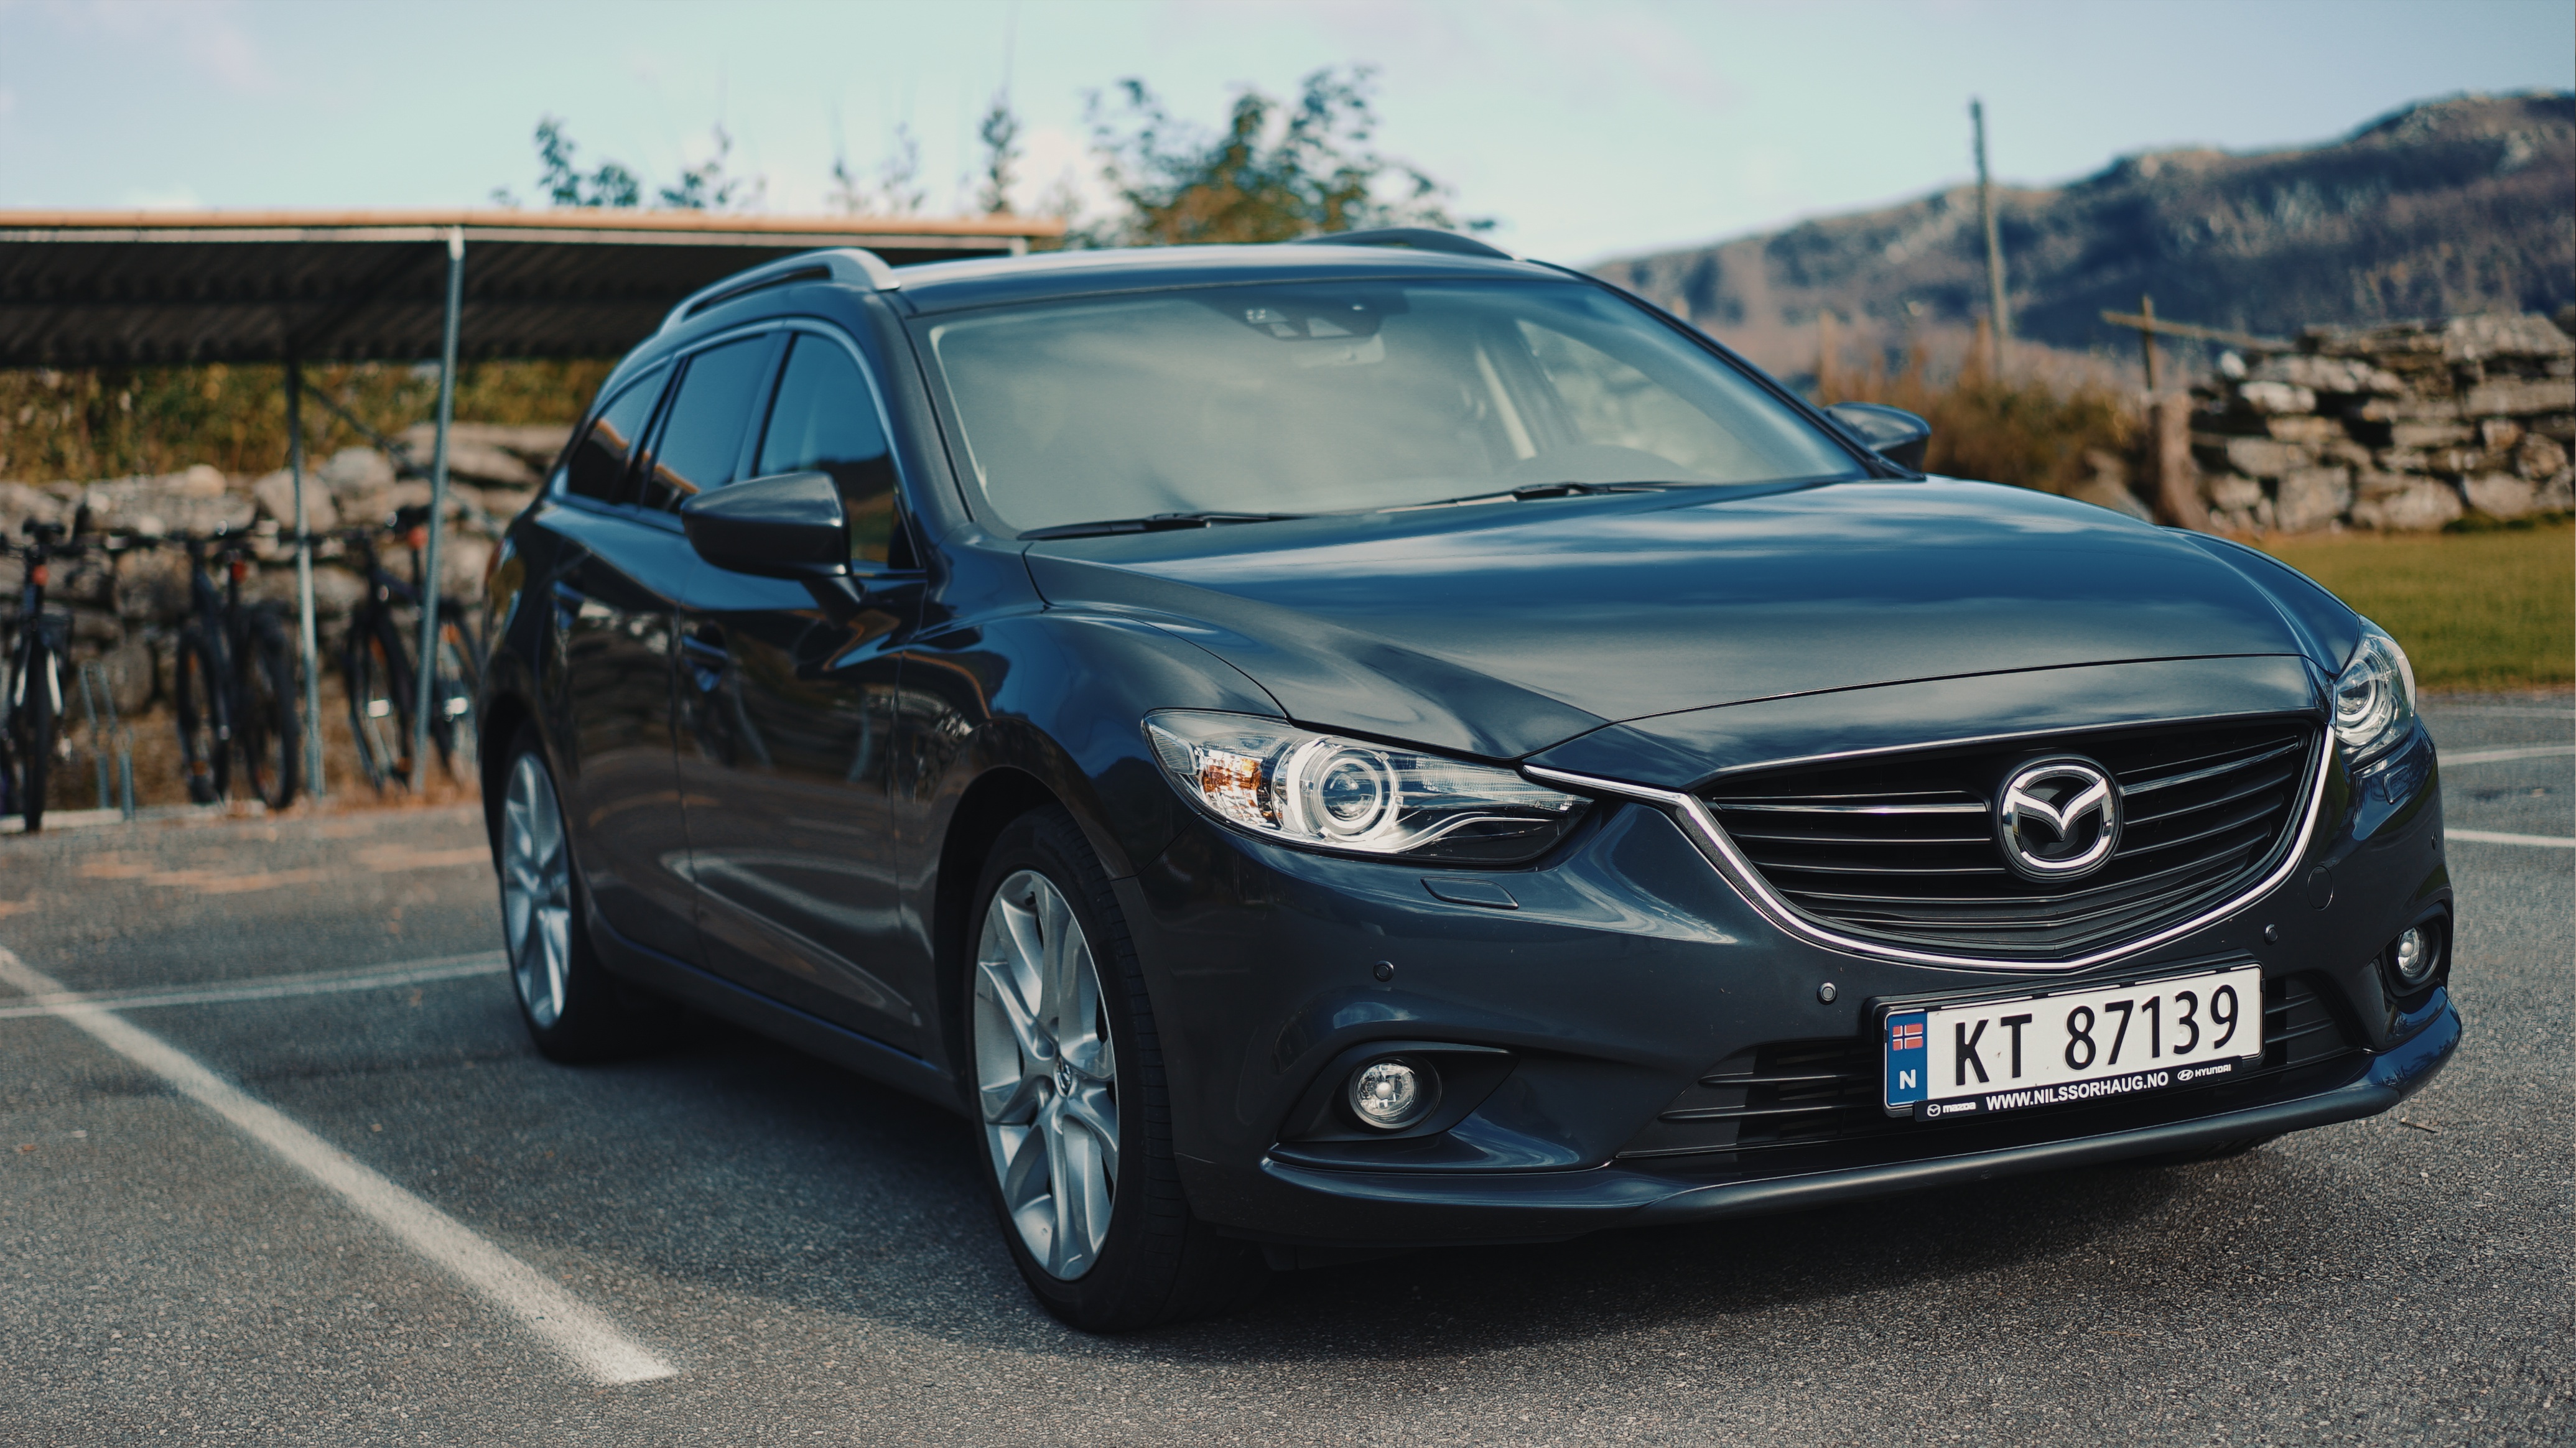
car, vehicle, sedan, mazda, mazda3, land vehicle, automobile make, automotive design, family car, executive car, mid size car, compact sport utility vehicle, mazda6